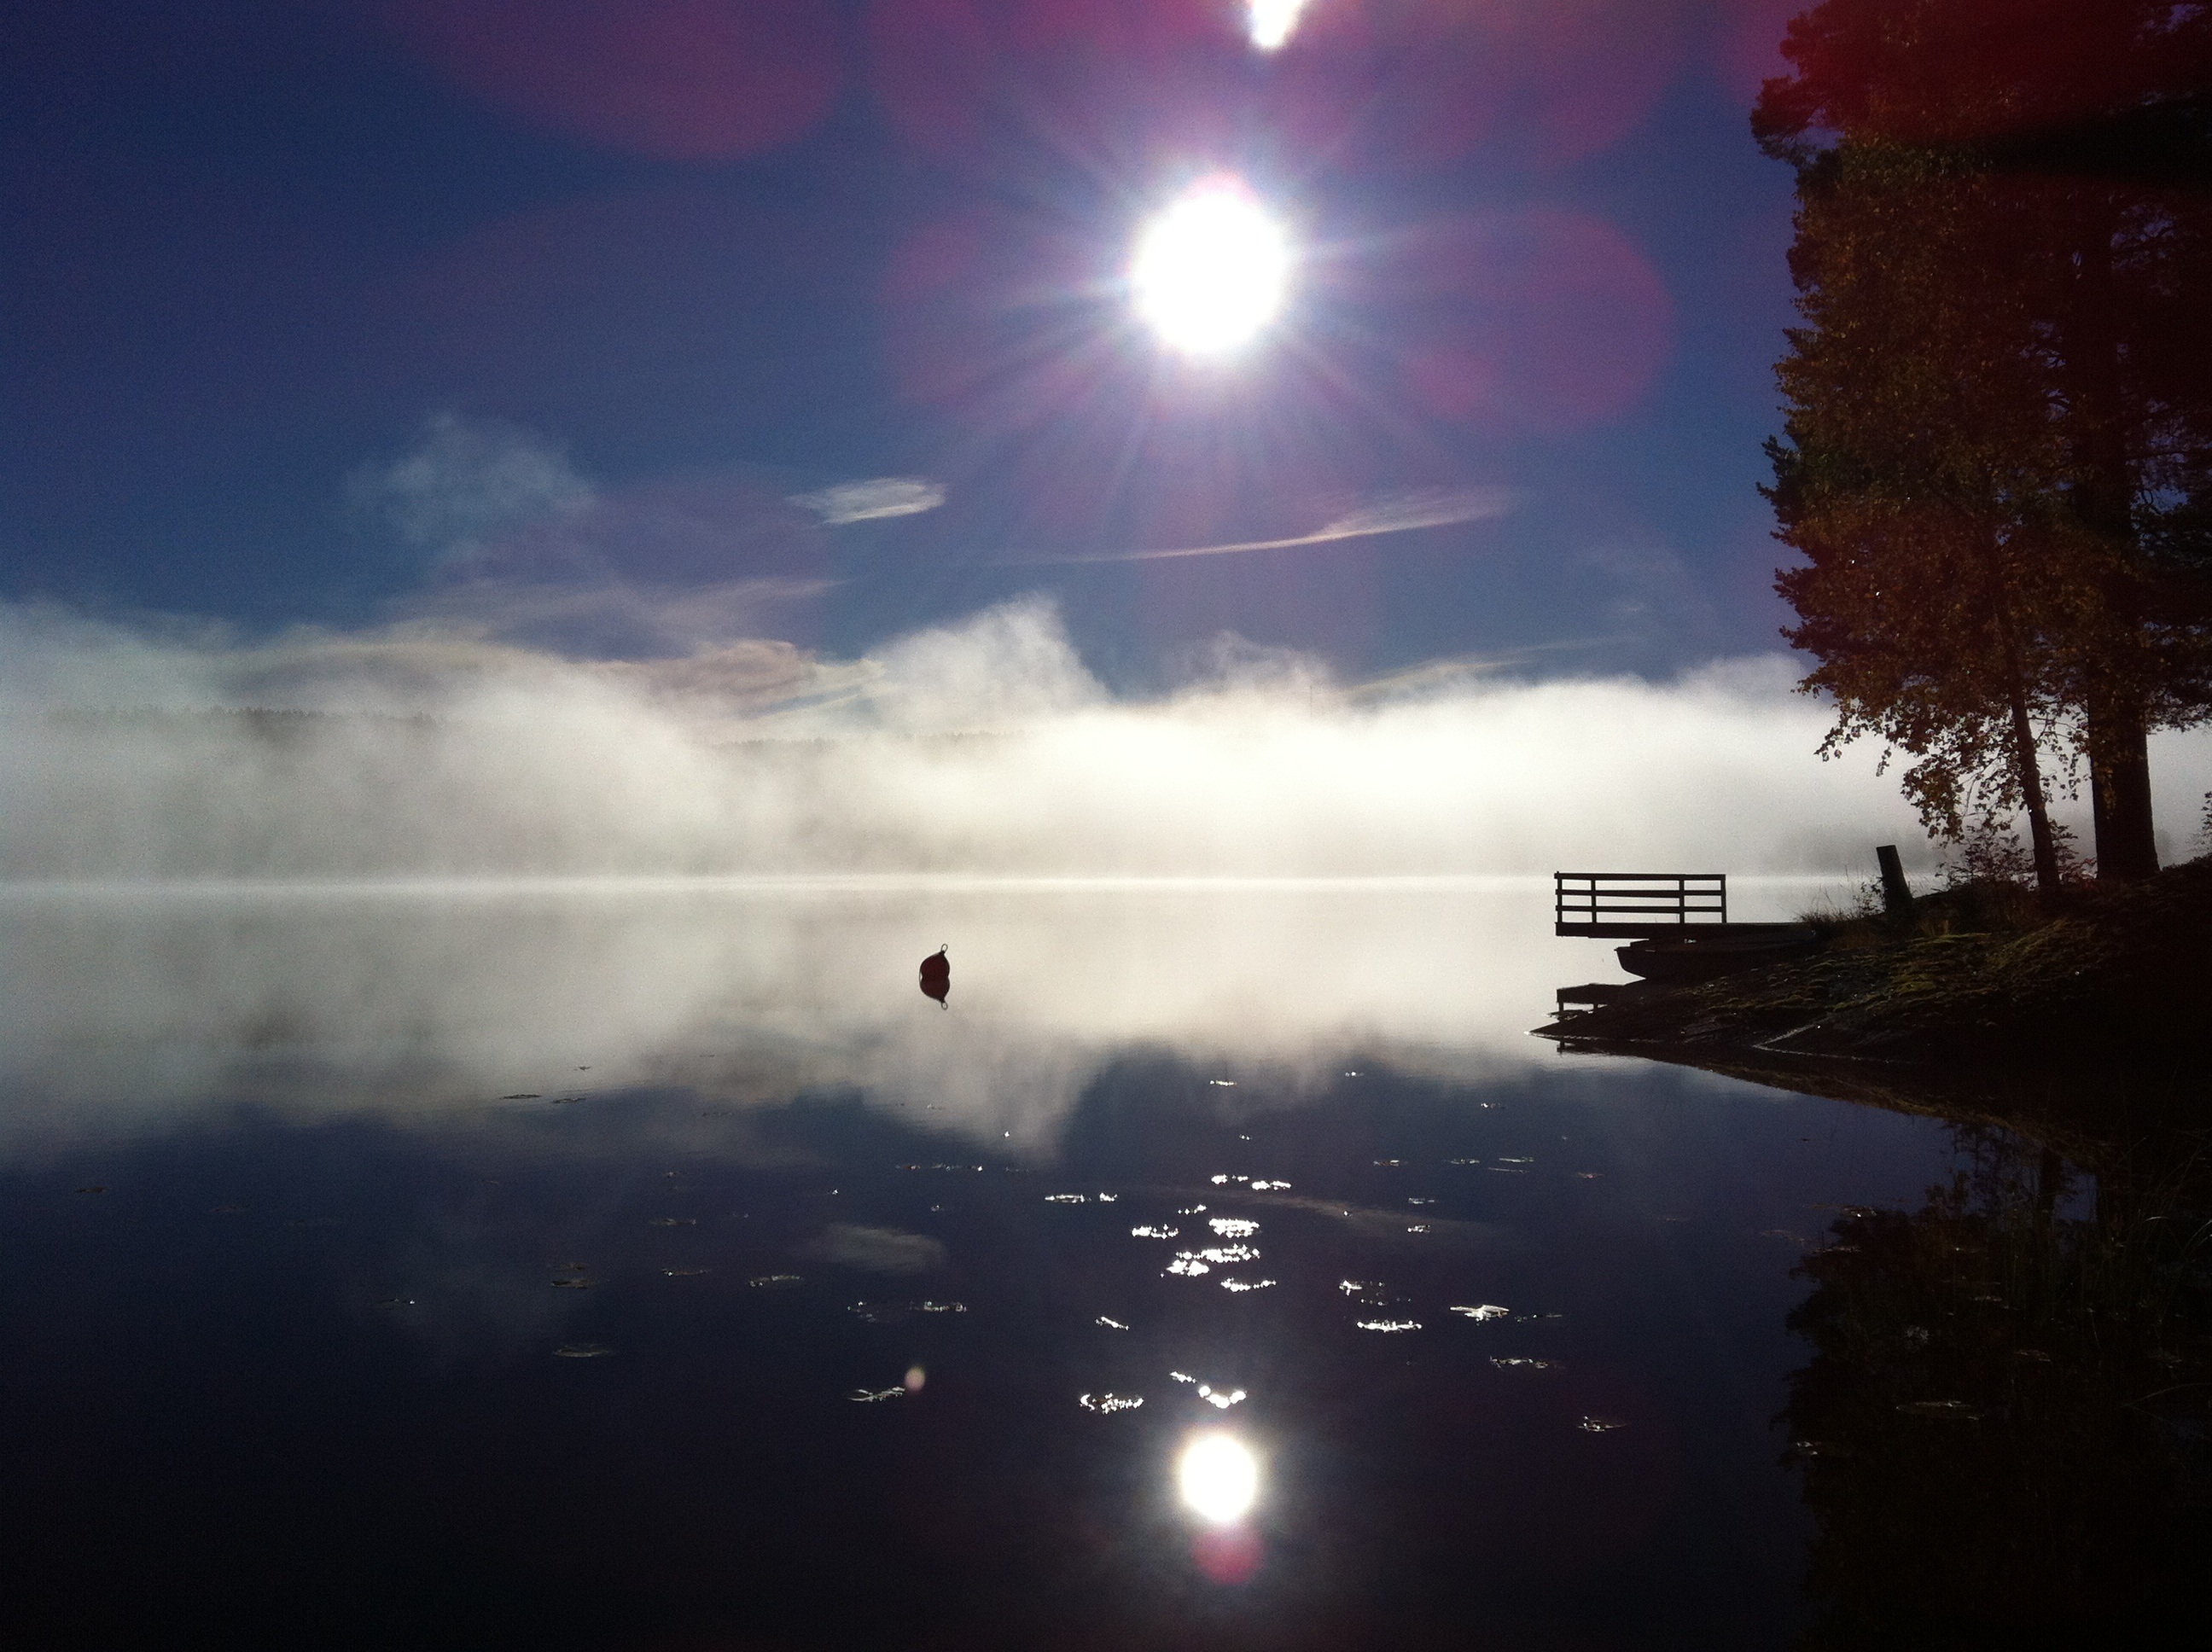
horizon, light, cloud, sky, sun, sunrise, sunset, night, sunlight, morning, dawn, atmosphere, dusk, evening, reflection, darkness, moonlight, beautiful, astronomical object, atmospheric phenomenon, atmosphere of earth, in the fall of